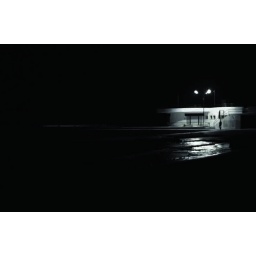
The Mondello beach in Palermo, in a winter shot taken by night. To all rose gardens